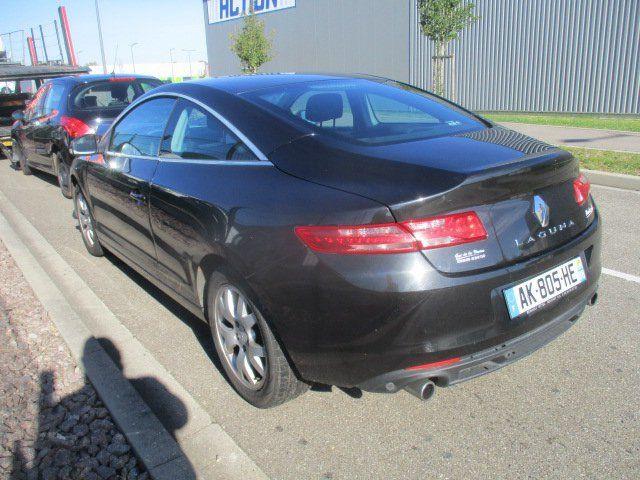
Aucun dommage détecté.
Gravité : aucun